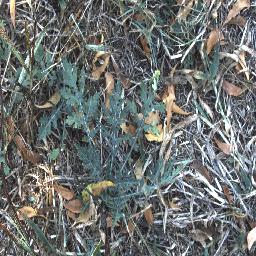
Label: parthenium